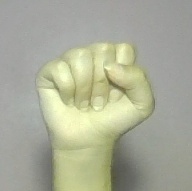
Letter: saad